Dream Cruise

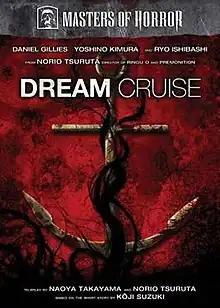

"Dream Cruise" is the thirteenth and final episode of the second season (and of the whole TV series) of "Masters of Horror", directed by Japanese director Norio Tsuruta. It was the series' second entry from Japan.